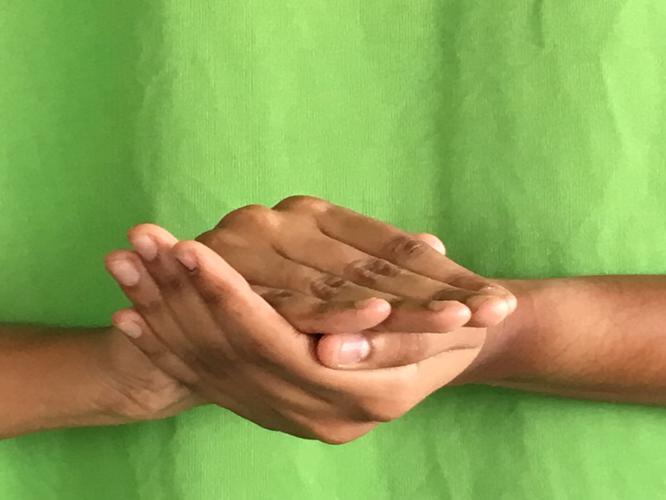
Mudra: Samputa
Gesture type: double_hand